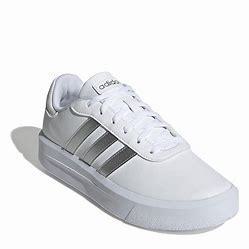
Brand: Adidas
Model: Grand Court